The Sleepy Time Gal

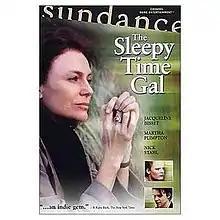
DVD box art

The Sleepy Time Gal is a 2001 film written and directed by Christopher Munch. The film stars Jacqueline Bisset, Martha Plimpton, Nick Stahl, Amy Madigan, Seymour Cassel and Frankie Faison.